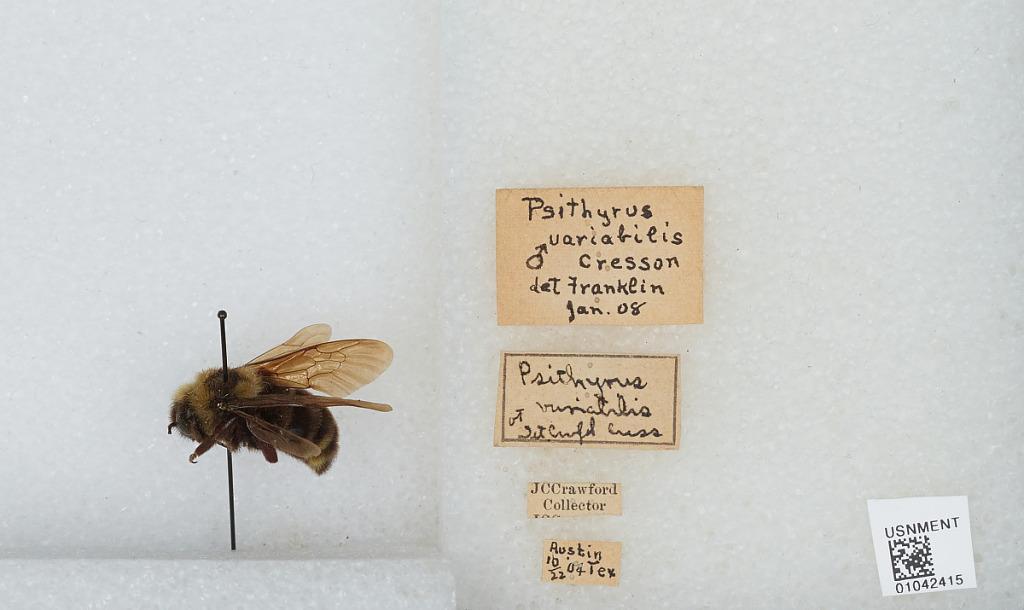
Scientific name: Bombus (Psithyrus) variabilis (Cresson)
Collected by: J. Crawford
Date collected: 1904-10-22
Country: United States
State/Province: Texas
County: Travis
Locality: Austin
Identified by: Franklin